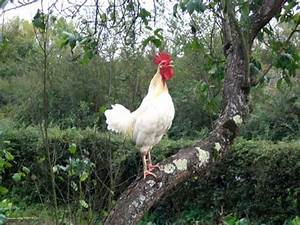
Label: chicken